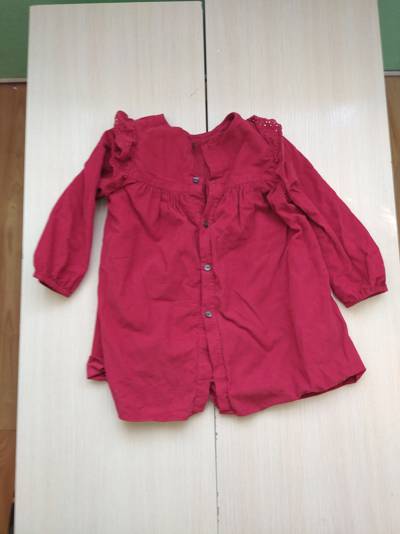
Waste category: clothes